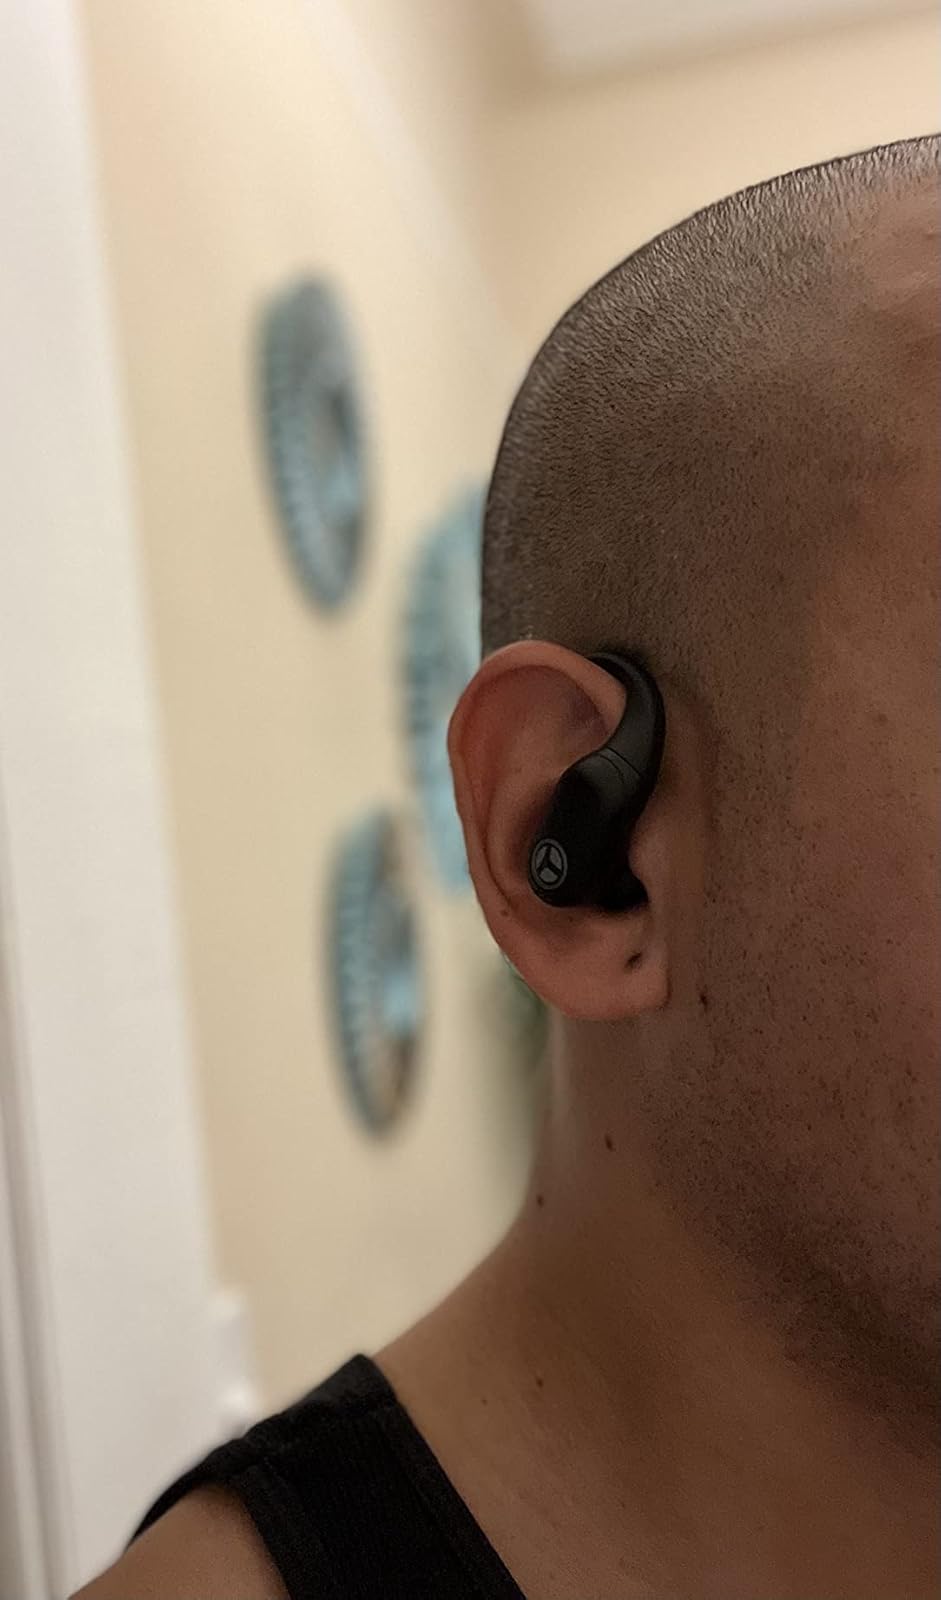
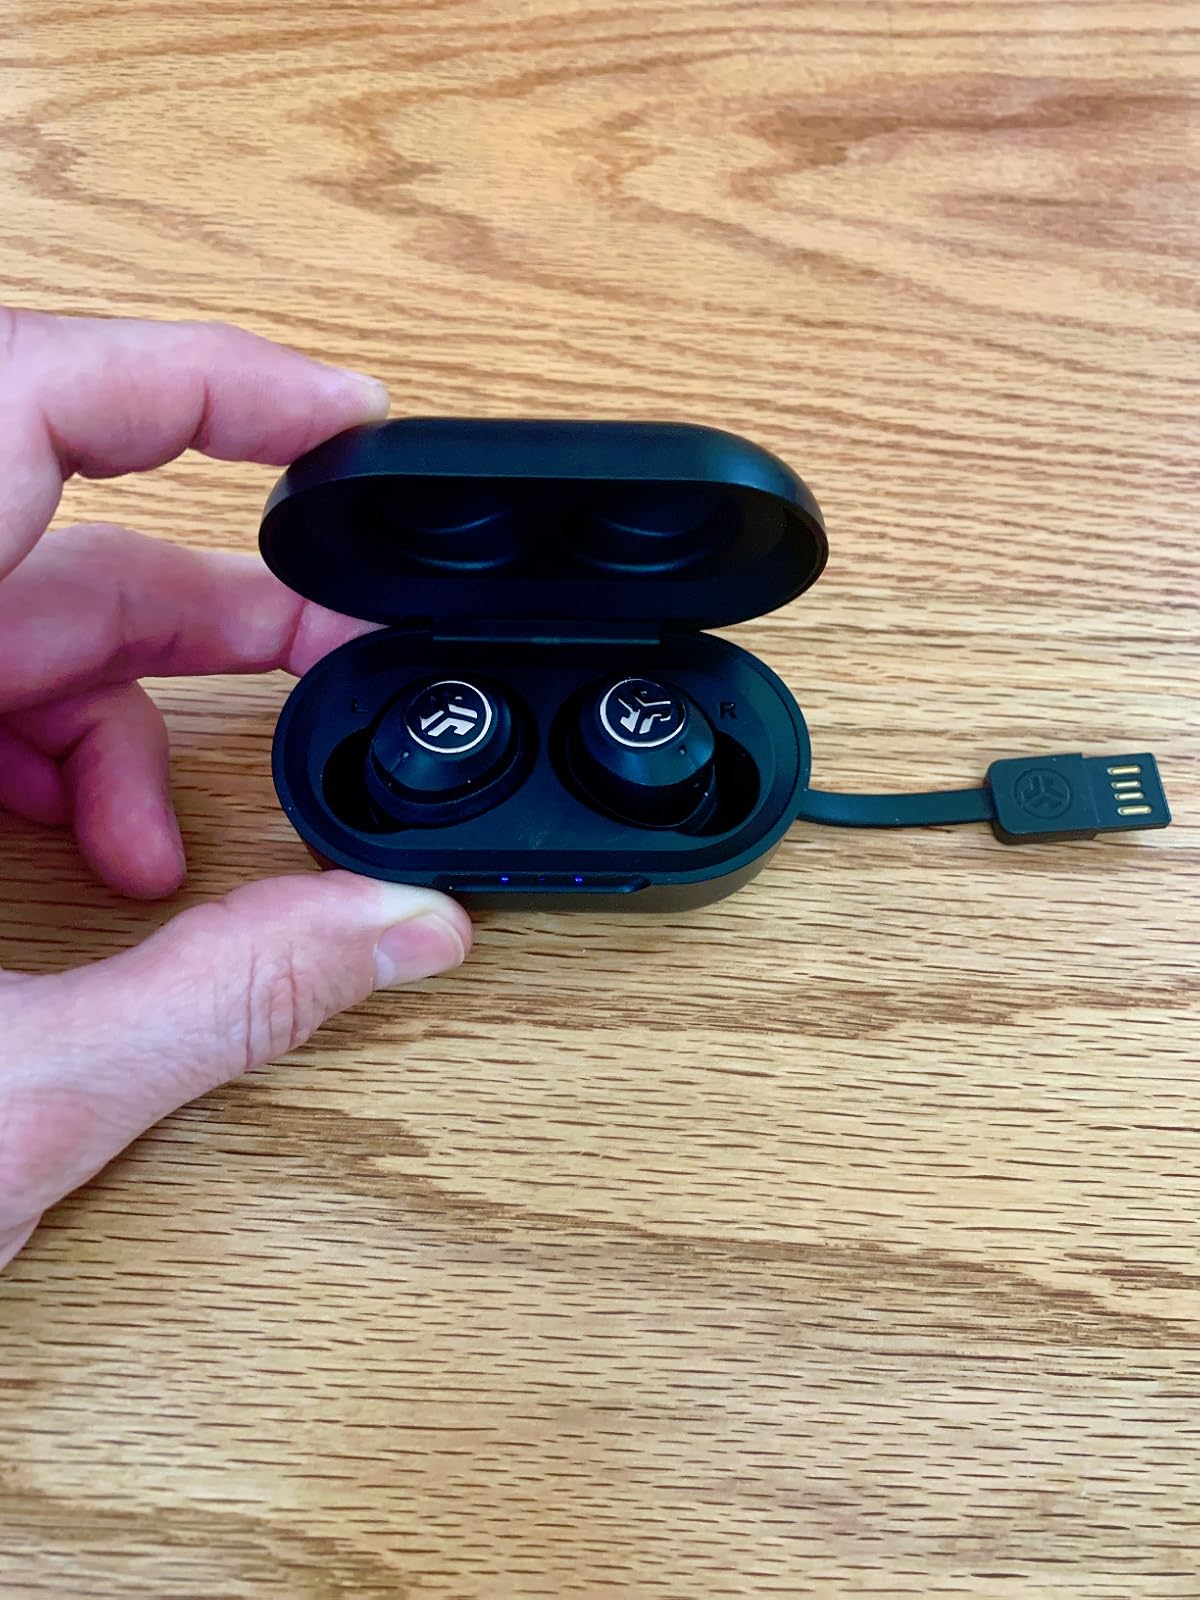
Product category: earbuds
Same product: no